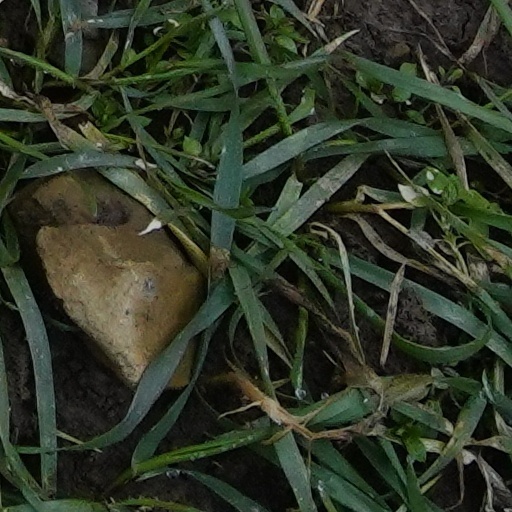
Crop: wheat